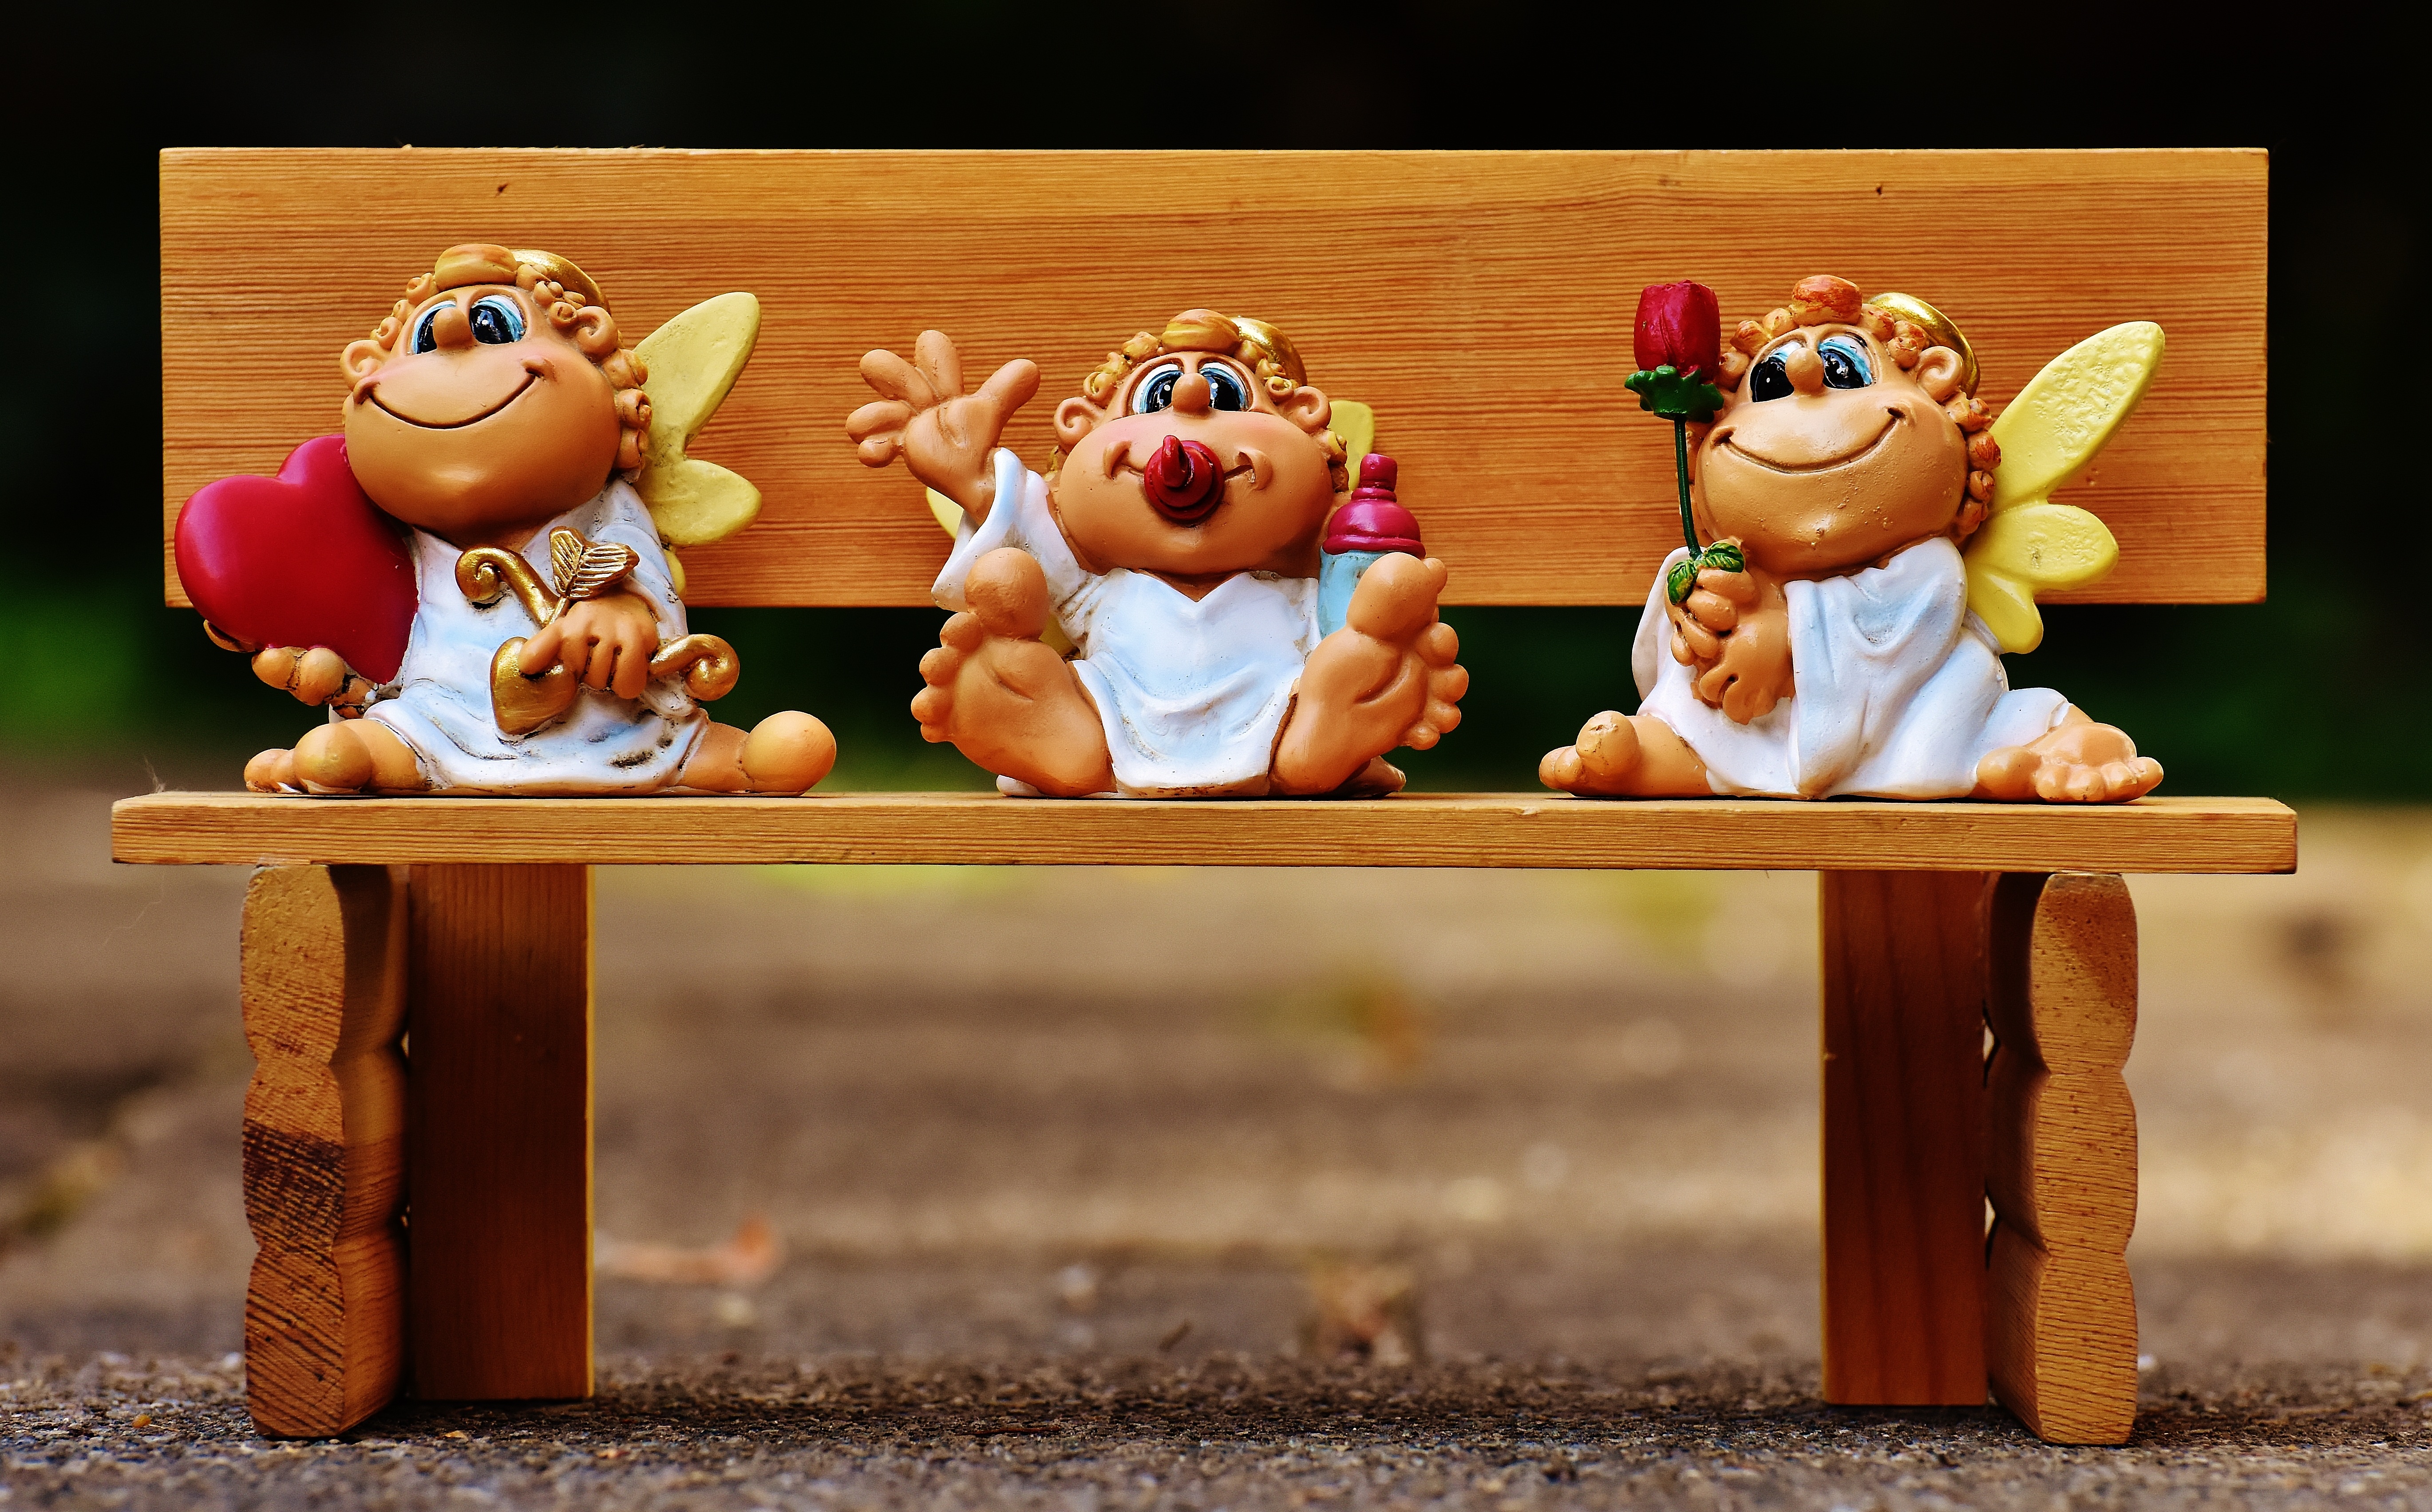
bench, sweet, cute, toy, angel, bank, figurine, funny, figures, little angel, guardian angel